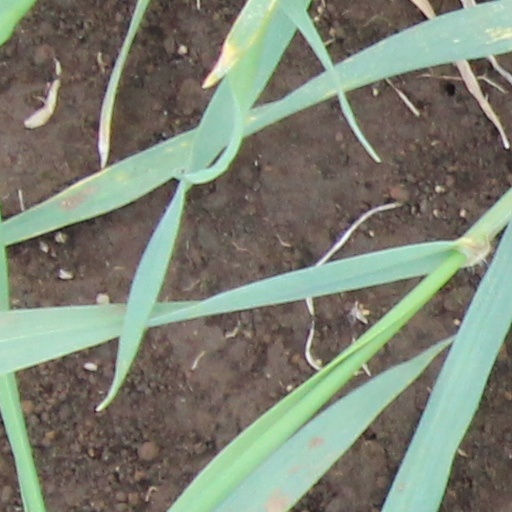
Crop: wheat